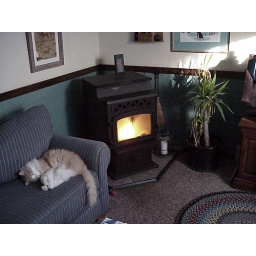
Cozy Maine coon cat sleeping by the pellet stove.